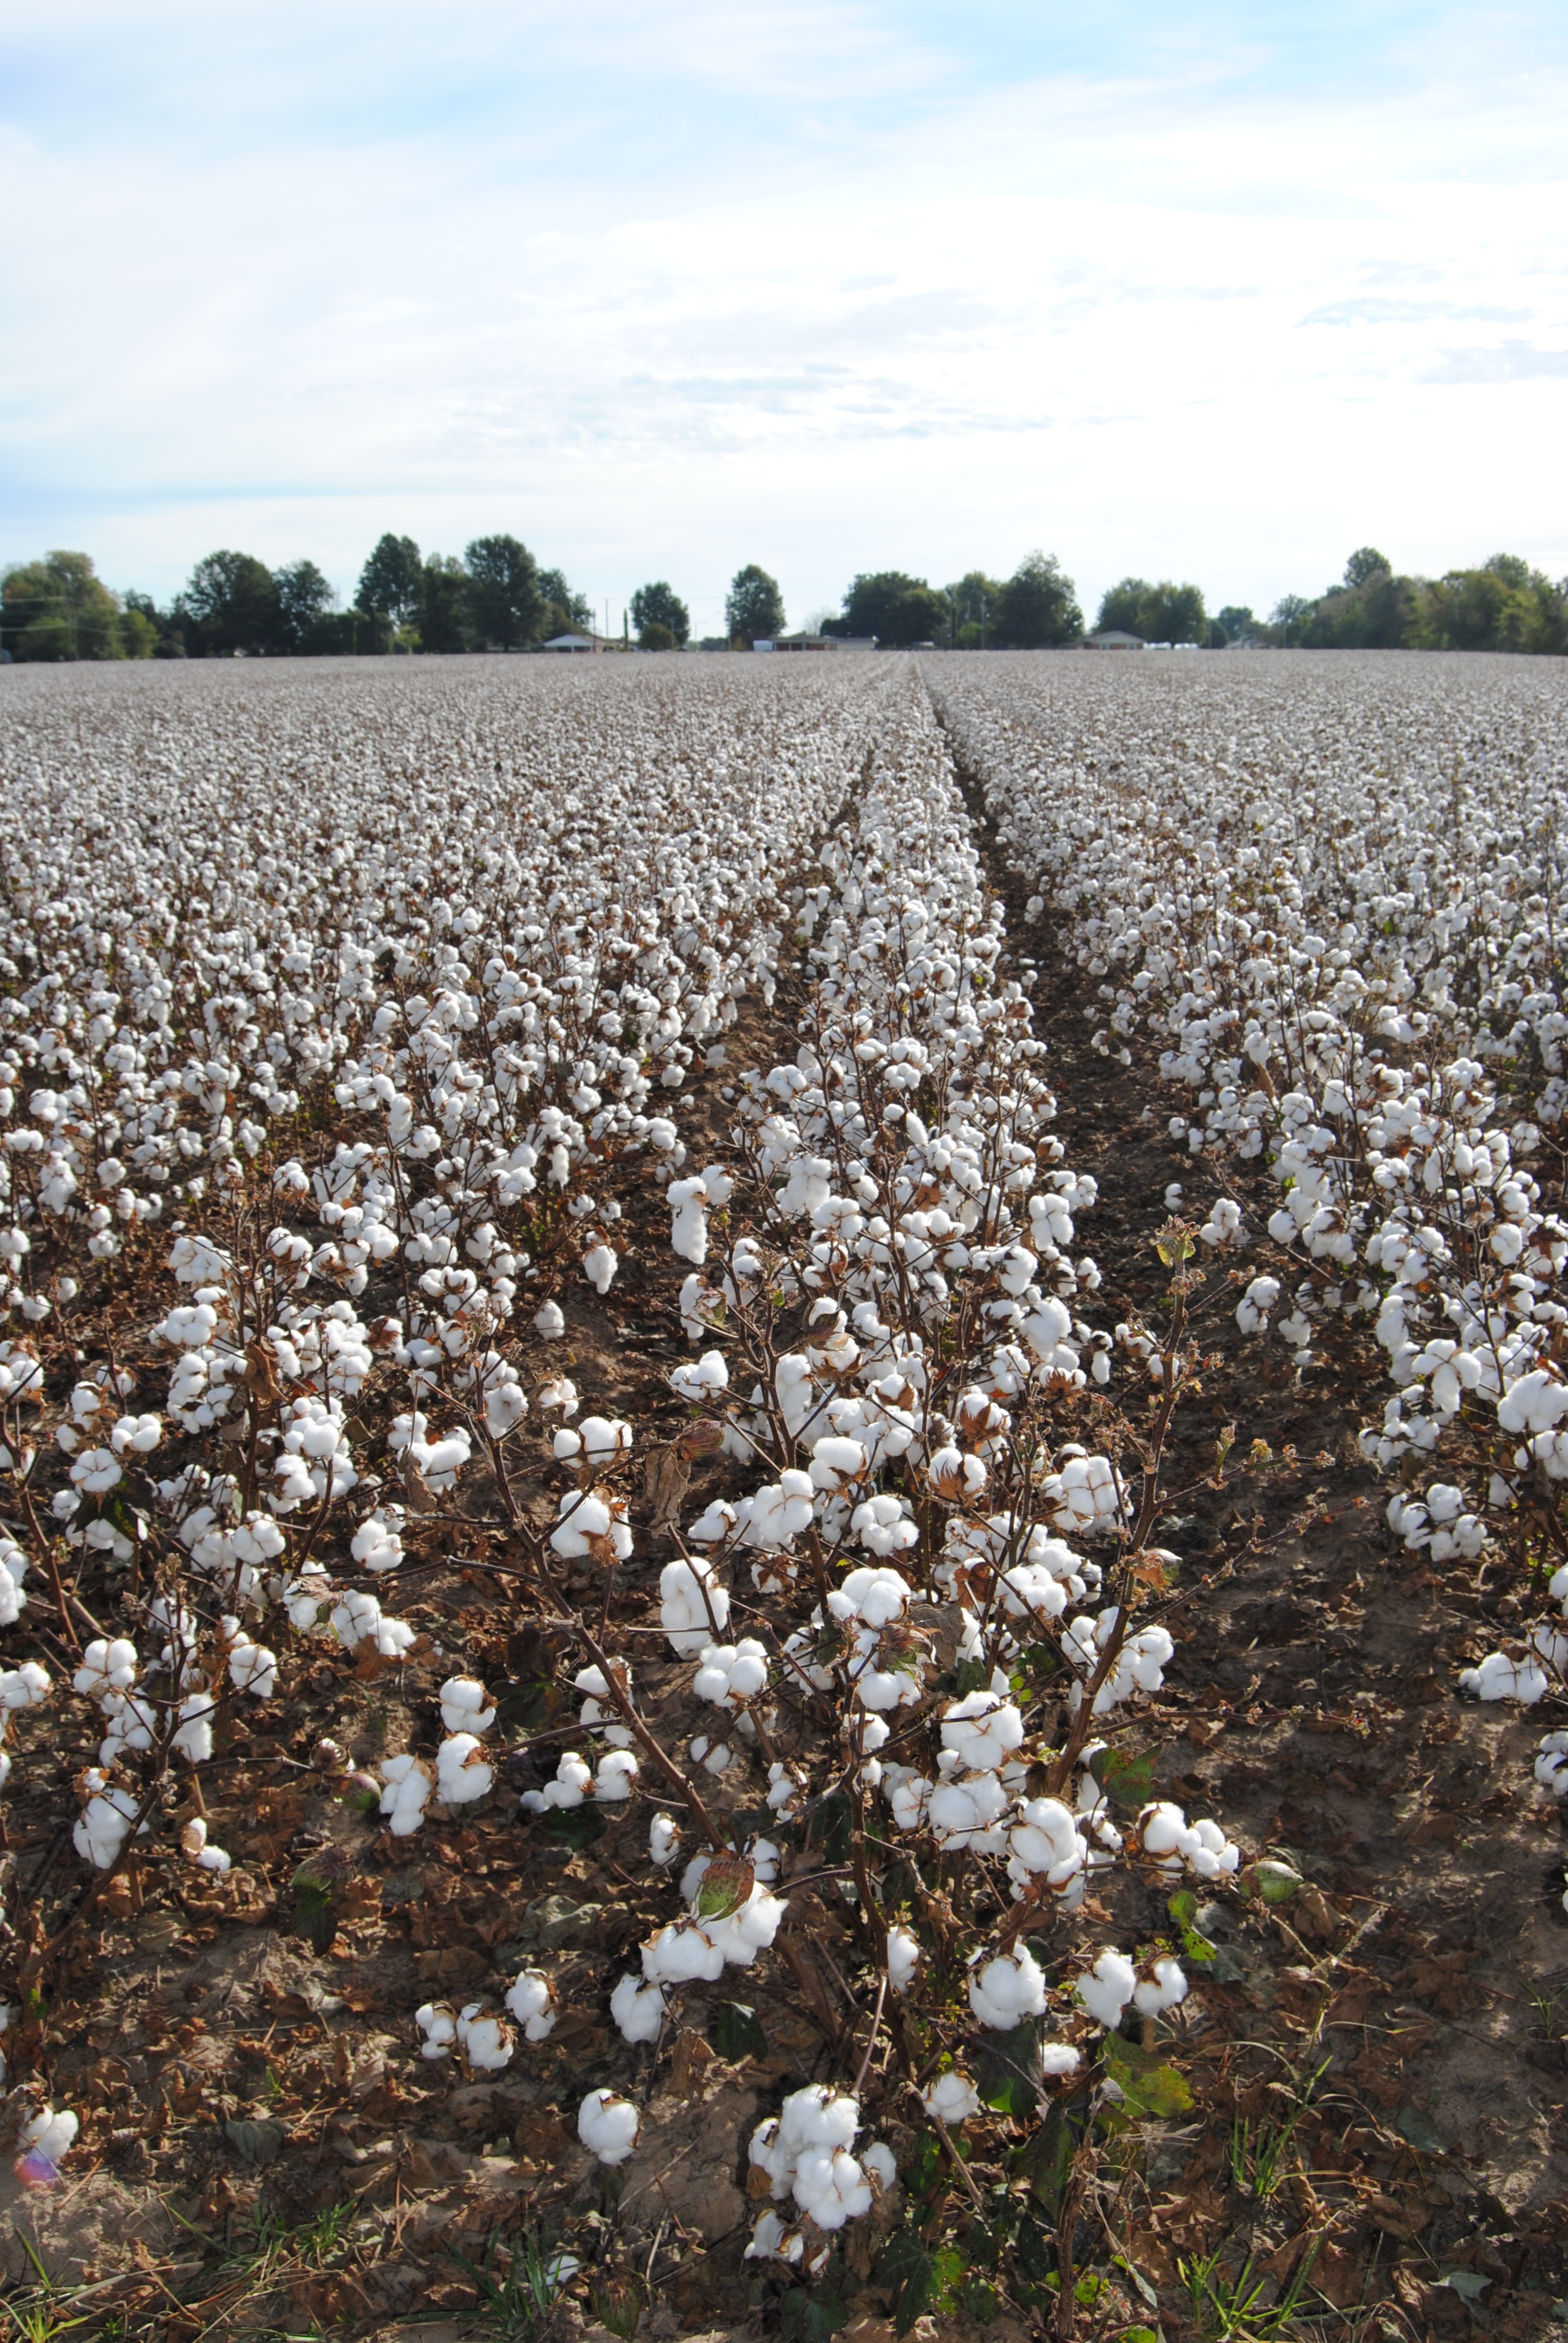
plant, field, farm, fall, flower, environment, rural, harvest, crop, natural, soil, agriculture, cotton, pure, missouri, rural area